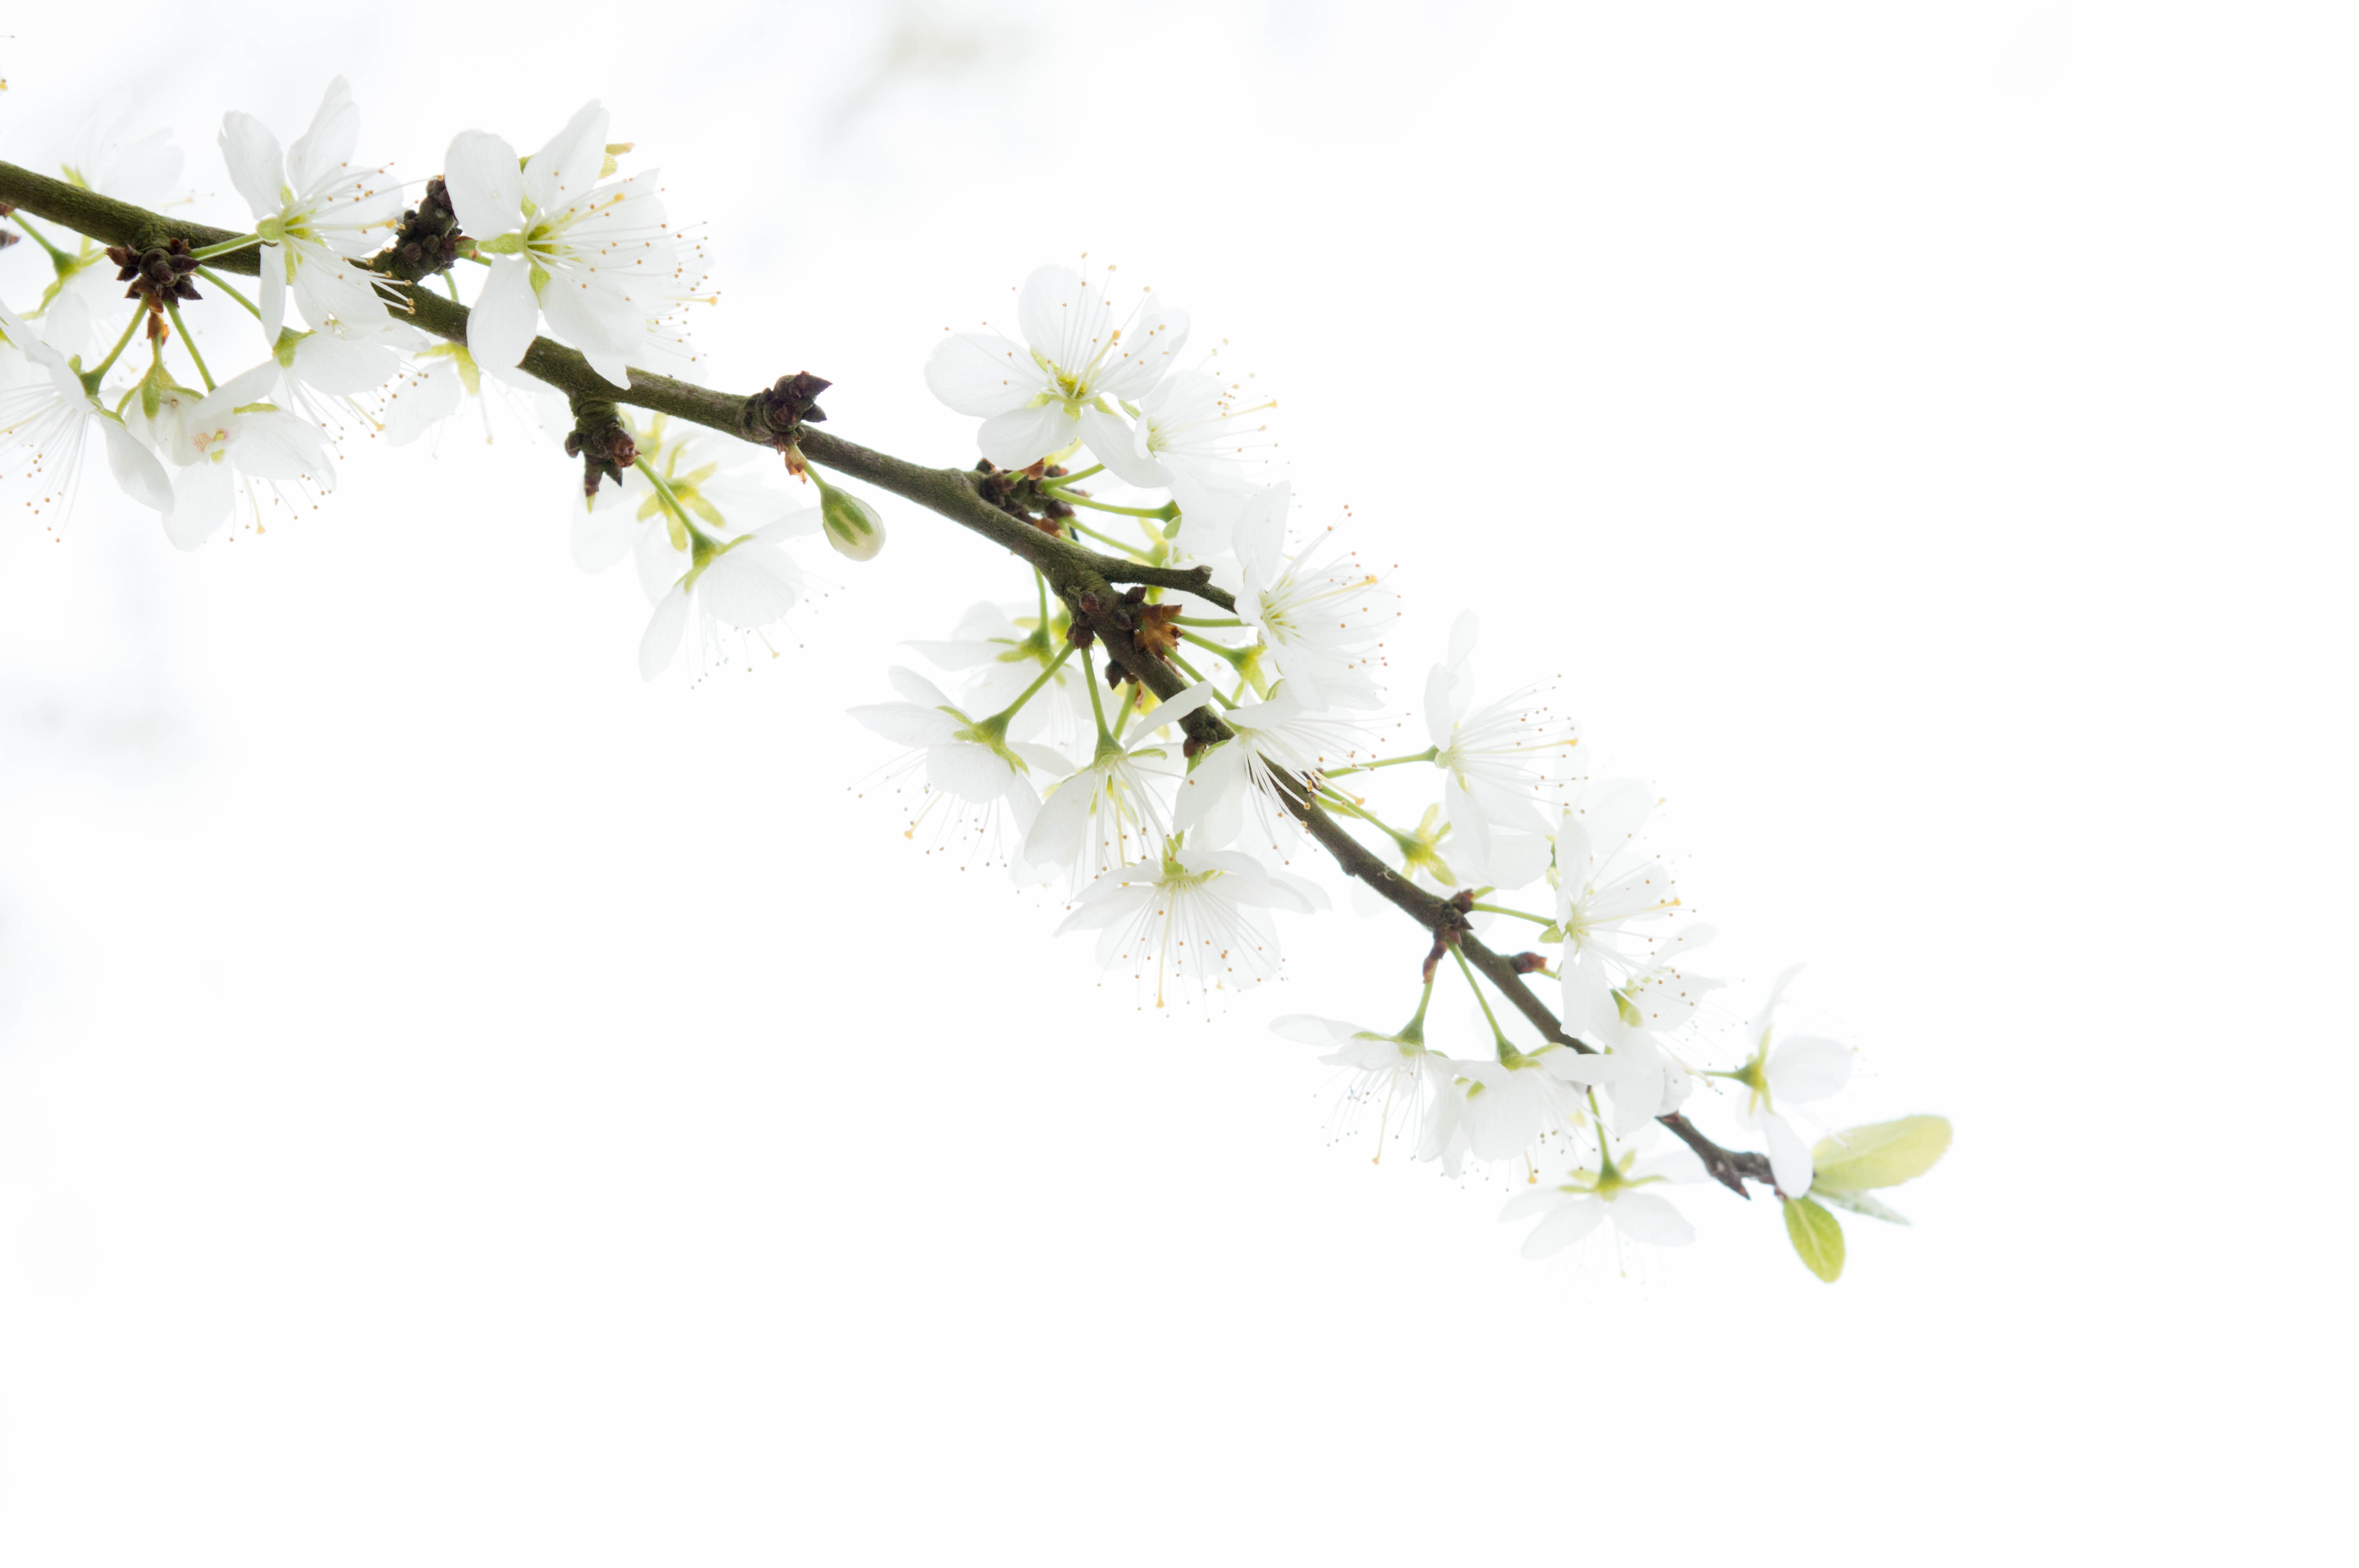
tree, nature, branch, blossom, plant, white, leaf, flower, petal, decoration, produce, garden, flora, season, twig, flowers, shrub, flowering plant, land plant